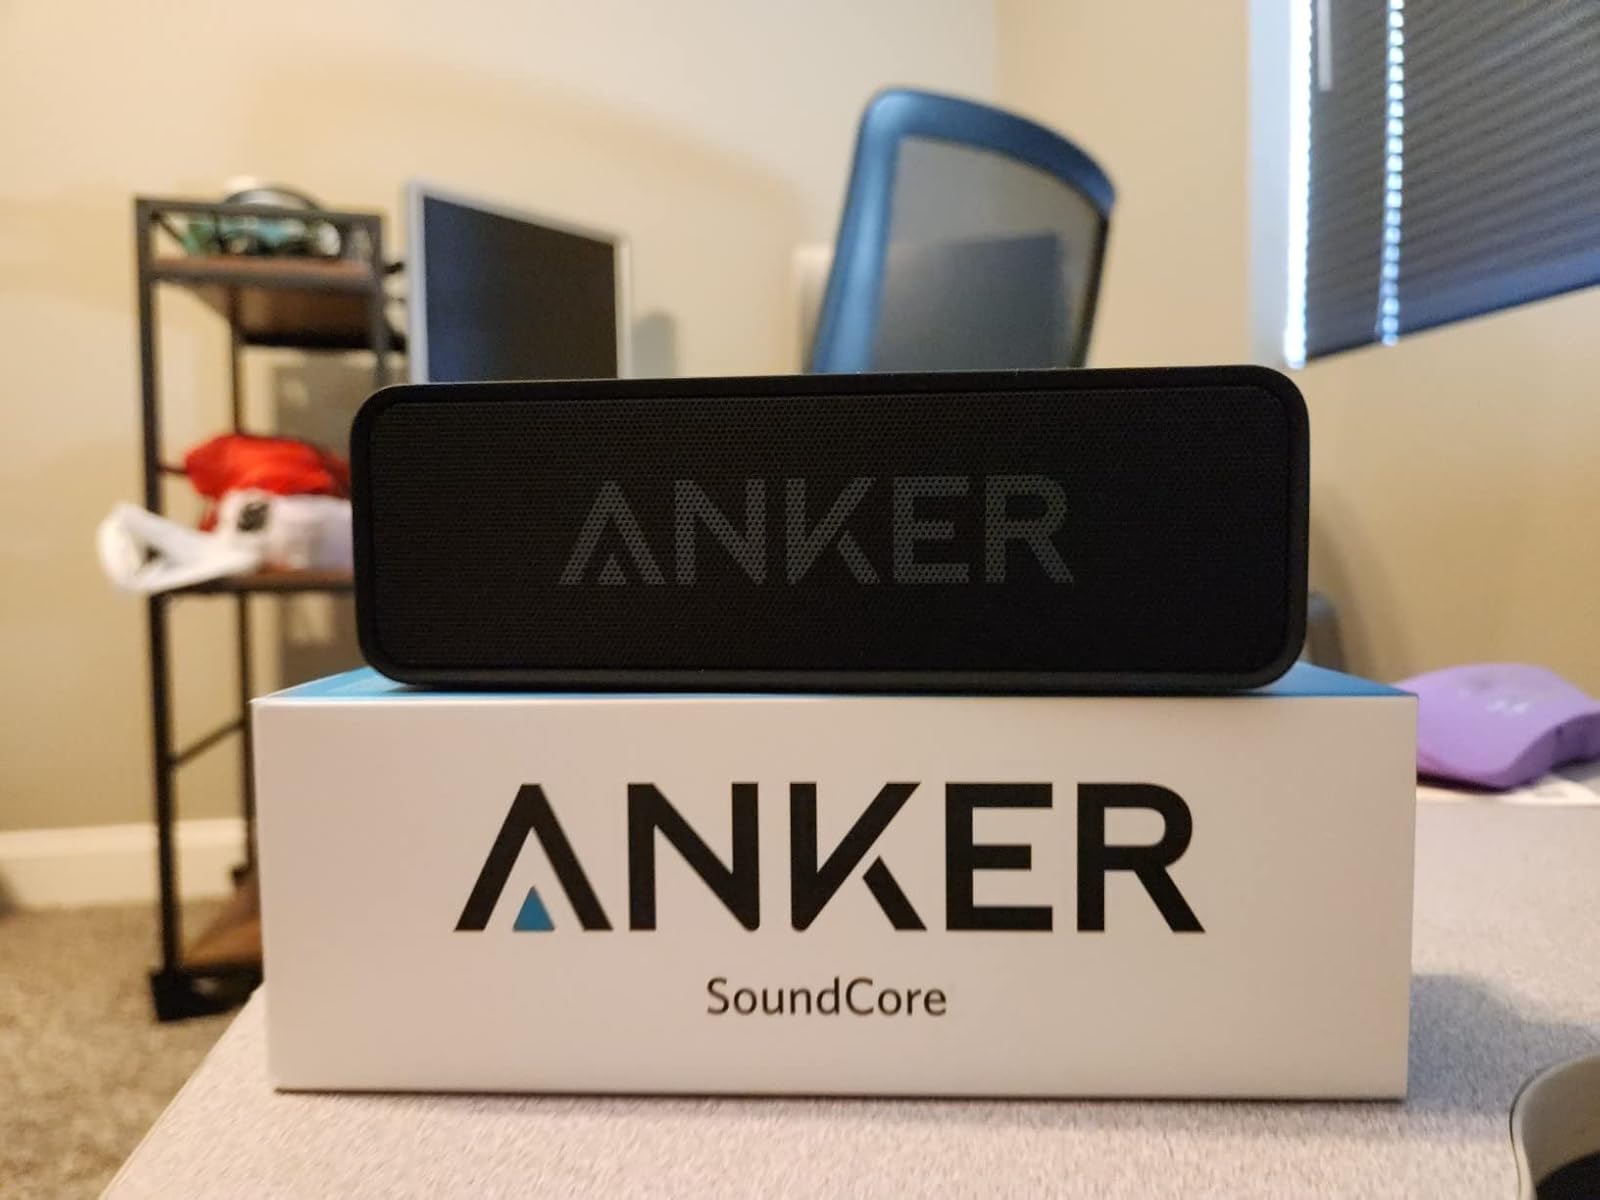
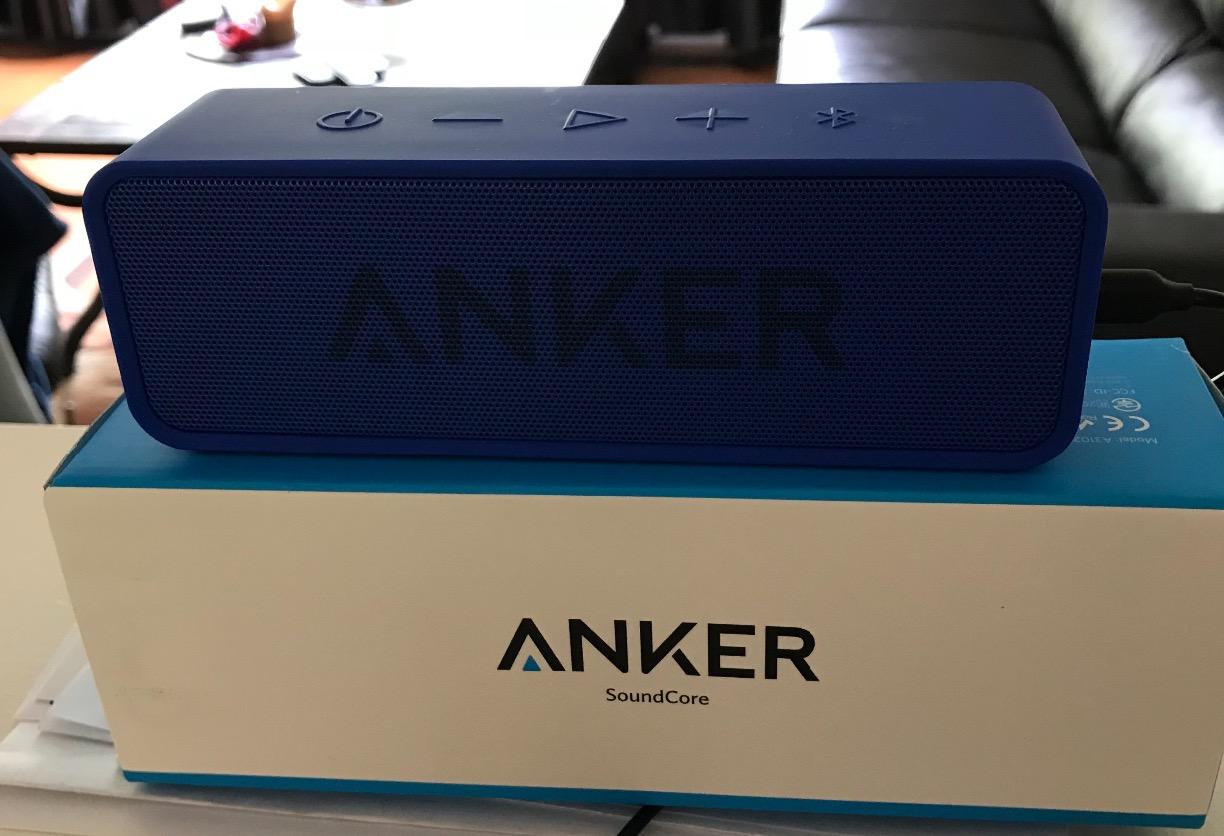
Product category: speaker
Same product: no